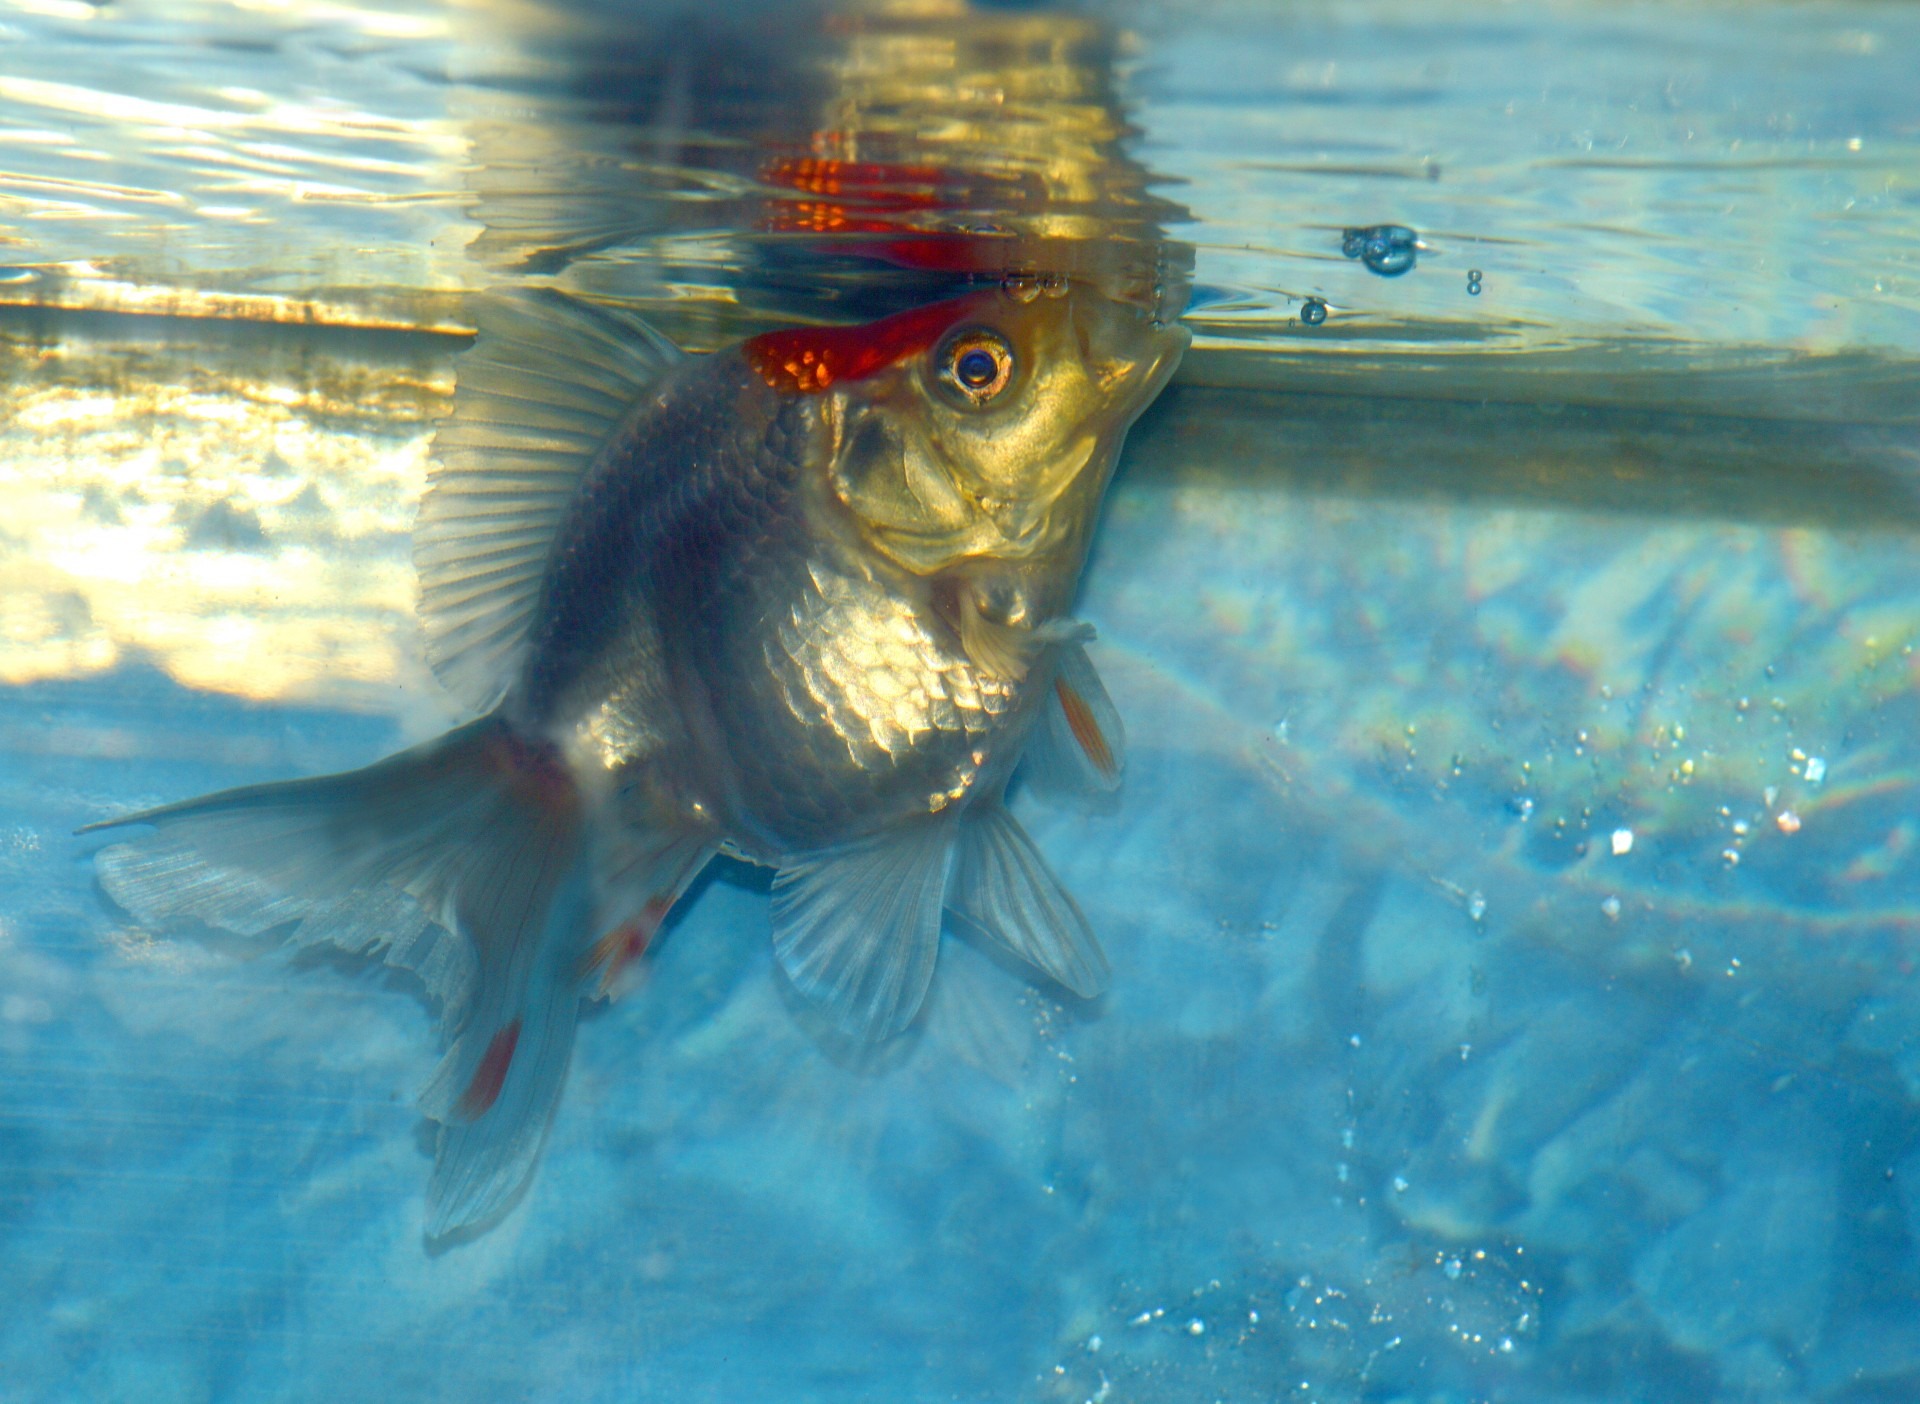
white, escape, underwater, pet, bowl, contrast, blue, aquatic, fish, fishbowl, swimming, aquarium, domestic, goldfish, enhanced, marine biology, ryukin